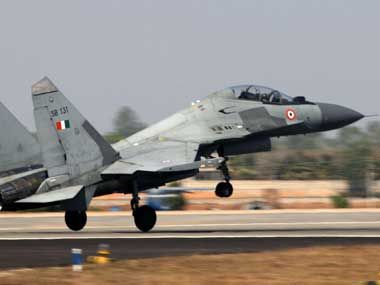
Vehicle type: Planes